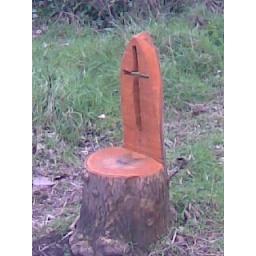
Cross in seat carved from a tree trunk